Answer in natural language. Is black colour television behind modern armchair in black? Choose between the following options: no or yes
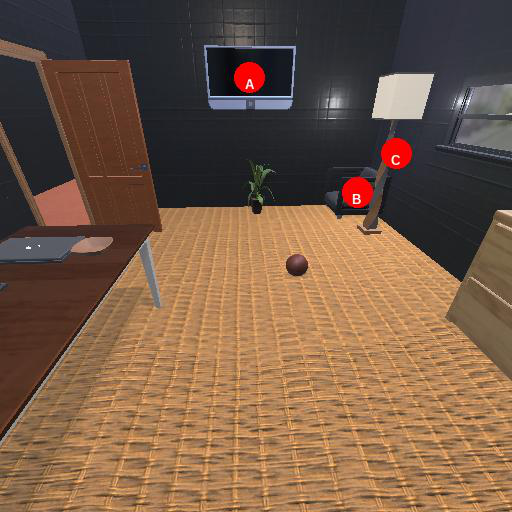
<answer>yes</answer>